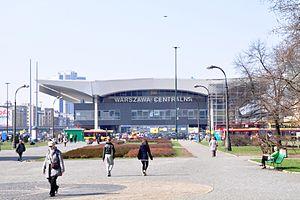
Aleje Jerozolimskie est une avenue de l'arrondissement de Śródmieście à Varsovie.